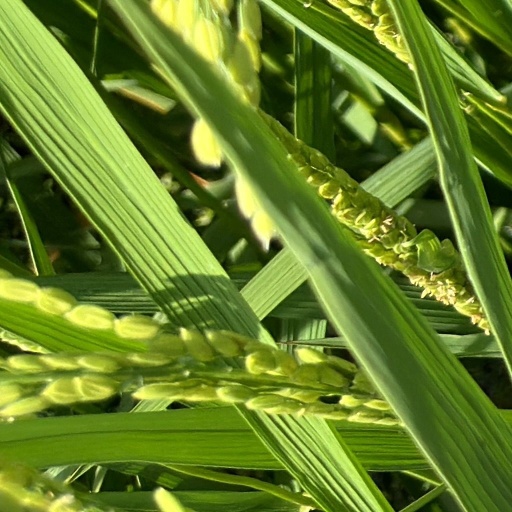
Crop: rice